Battle of Angaur

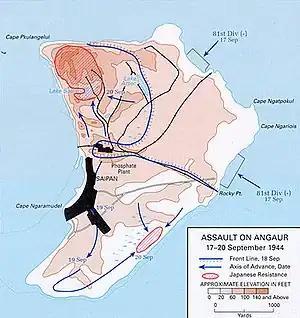
Map of the Battle of Angaur.

The Battle of Angaur was a major battle of the Pacific campaign in World War II, fought on the island of Angaur in the Palau Islands from 17 September to 22 October 1944. This battle was part of a larger offensive campaign known as Operation Forager which ran from June to November 1944 in the Pacific Theater of Operations, and Operation Stalemate II in particular.